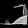
Label: Sandal